Hossein Ghanbari

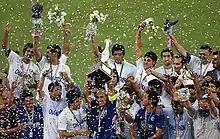

• Hossein Ghanbari on Instagram